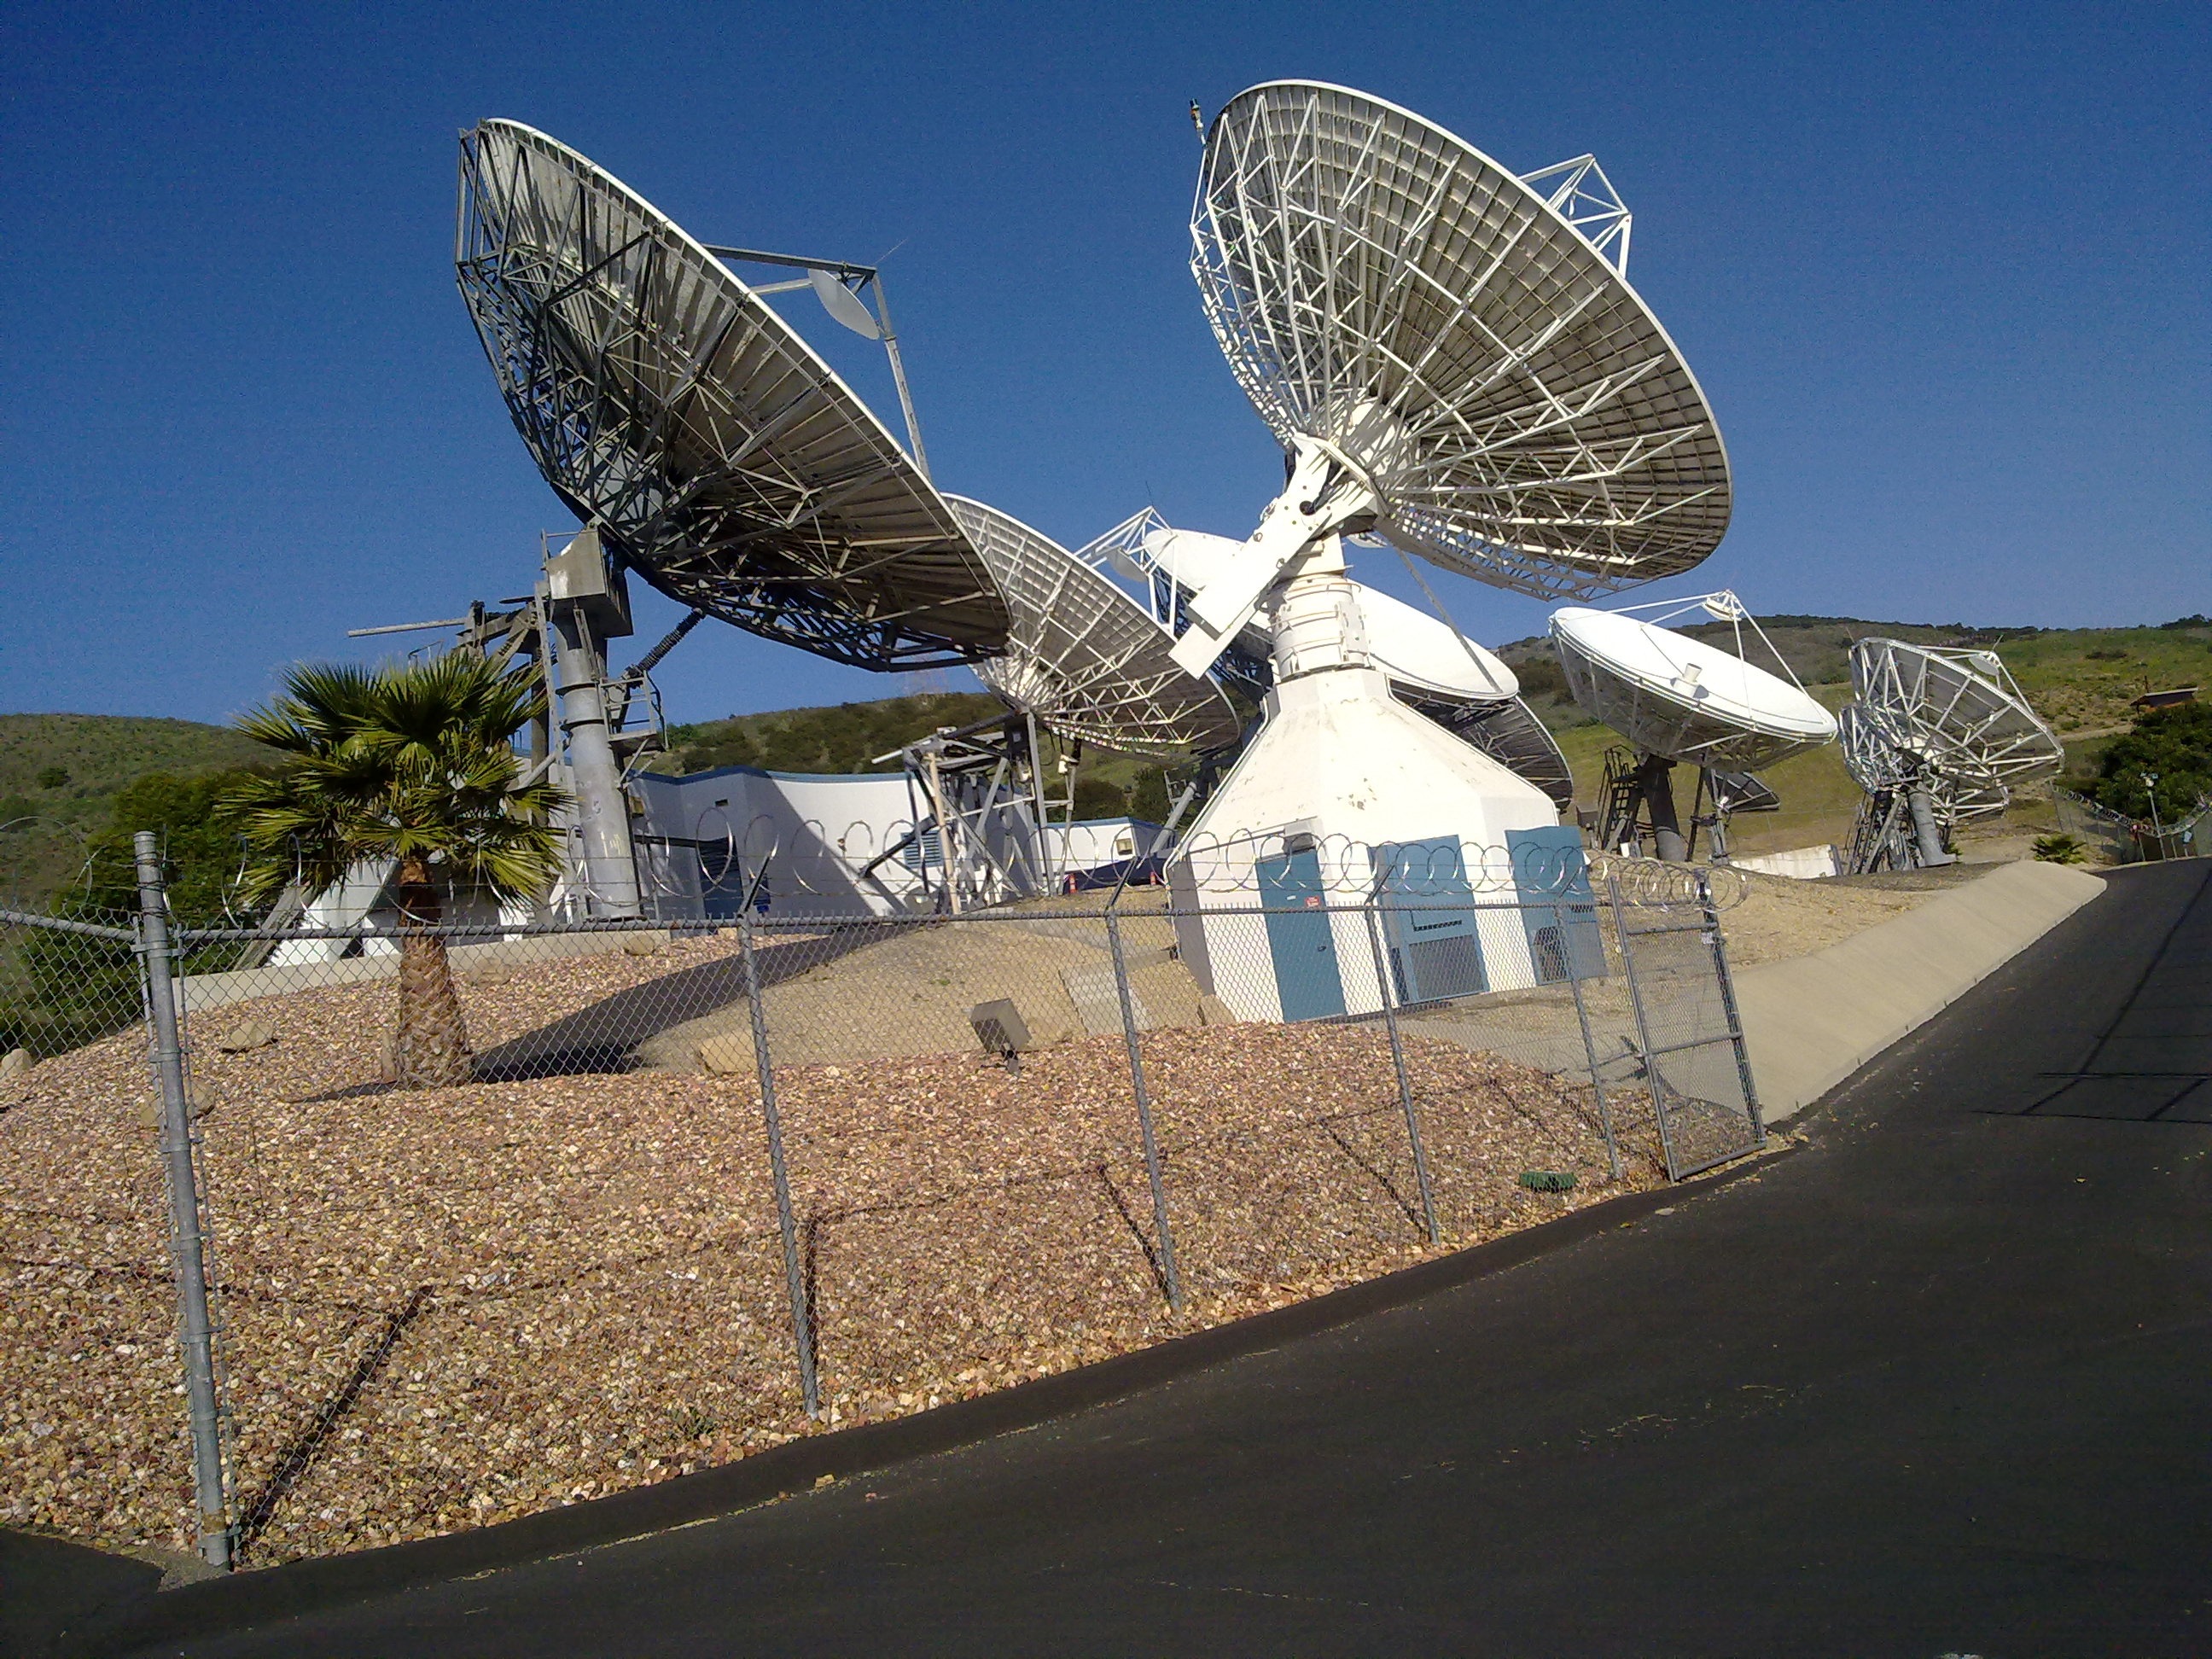
technology, wind, antenna, stadium, ground station, atmosphere of earth, satelit